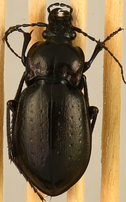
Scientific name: Carabus nemoralis nemoralis
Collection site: University of Notre Dame Environmental Research Center NEON (UNDE), plot UNDE_012